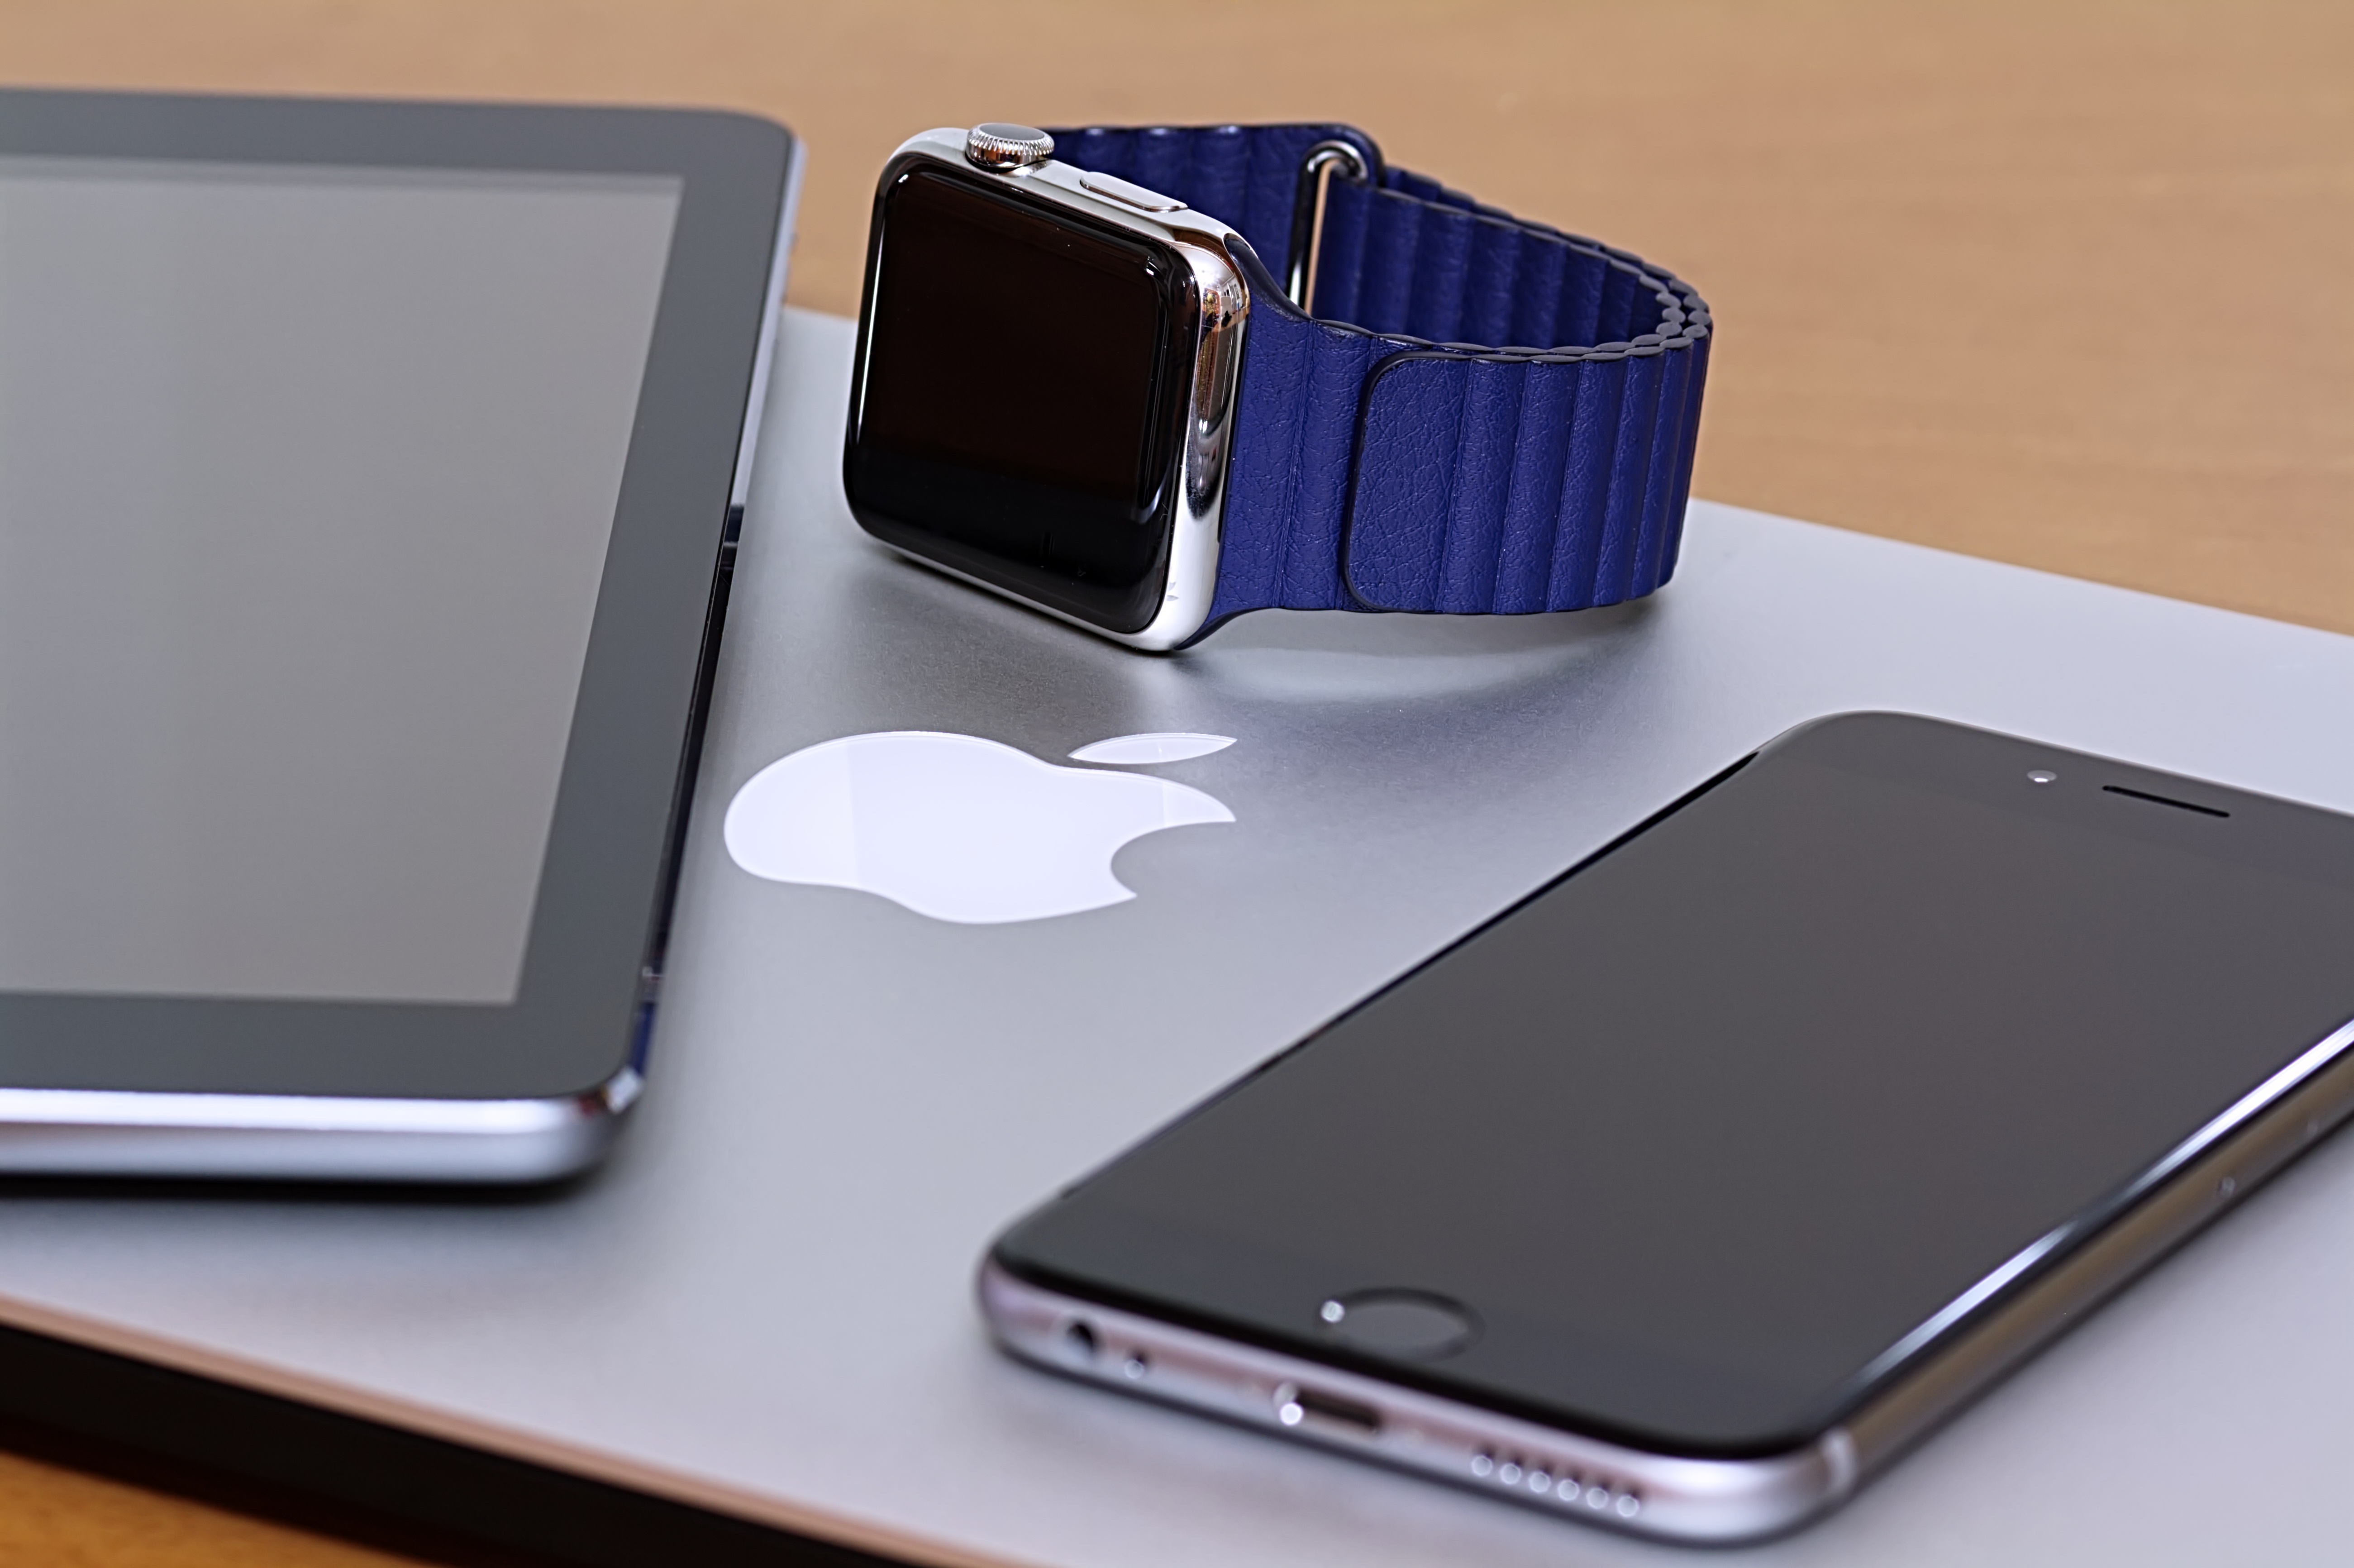
smartphone, technology, gadget, mobile phone, brand, product, font, multimedia, portable communications device